Horst Rittner

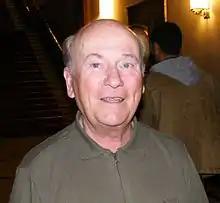
Rittner in 2008

Horst Robert Rittner (16 July 1930 – 14 June 2021) was a German correspondence chess Grandmaster. He was born in Breslau, Weimar Germany, and was the sixth ICCF World Champion, between 1968 and 1971. He also edited the German magazine "Schach".